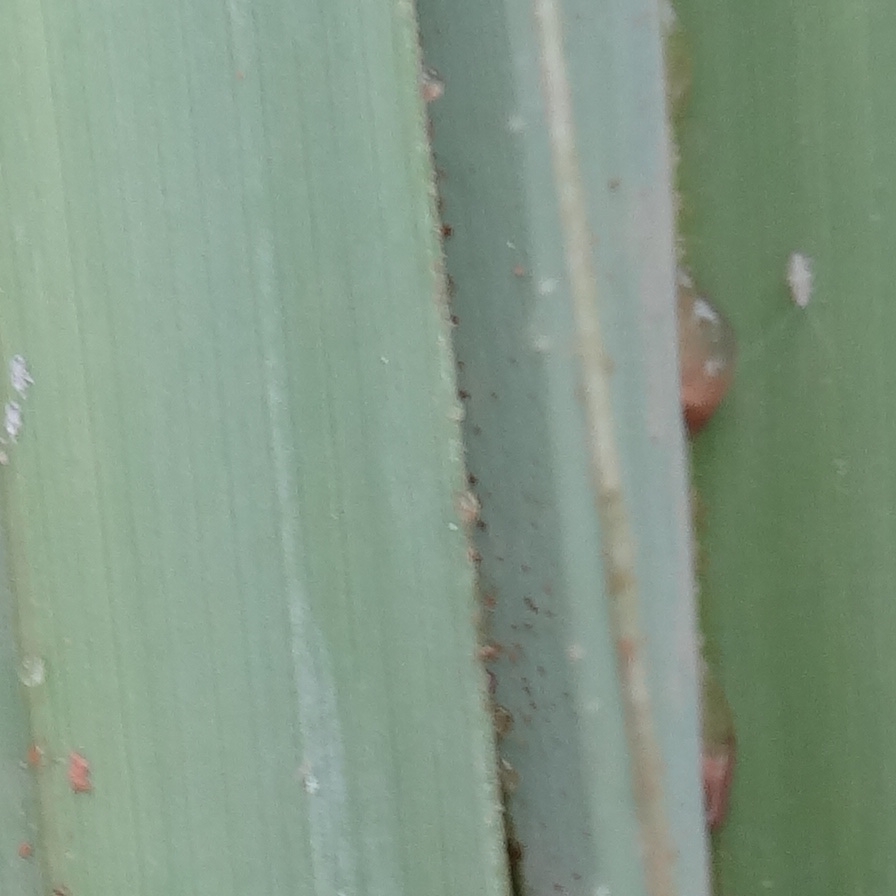
Label: Dubas